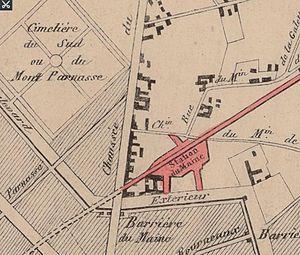
Détail plan Chemin de fer de Paris à Versailles (rive gauche de la Seine)
La gare de Paris-Montparnasse, dite aussi gare Montparnasse, est l'une des six grandes gares ferroviaires terminus parisiennes. Elle est située à Montparnasse, sur la rive gauche de la Seine, à cheval sur les 14ᵉ et 15ᵉ arrondissements.